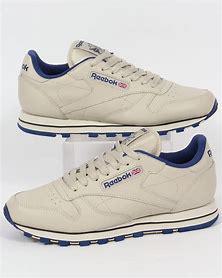
Brand: Reebok
Model: Classic Leather